The Adventure of the Engineer's Thumb

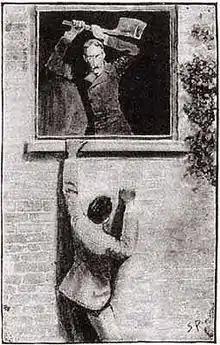
Hatherley loses his thumb whilst attempting his escape, 1892 illustration by Sidney Paget.

"The Adventure of the Engineer's Thumb," one of the 56 short Sherlock Holmes stories written by Sir Arthur Conan Doyle, is the ninth of the twelve stories collected in "The Adventures of Sherlock Holmes". The story was first published in "The Strand Magazine" in March 1892. Within the narrative of the story, Dr. Watson notes that this is one of only two cases which he personally brought to the attention of Sherlock Holmes.